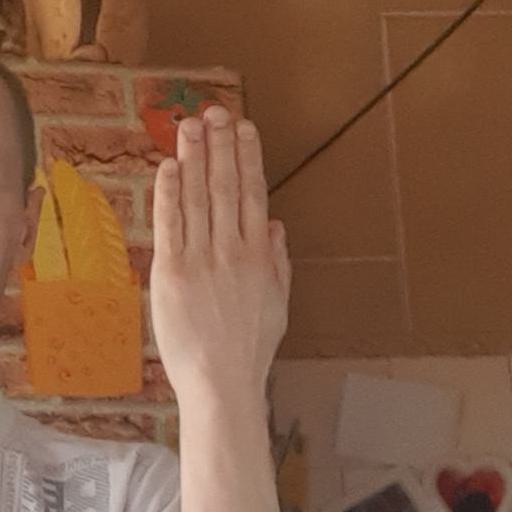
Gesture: stop_inverted